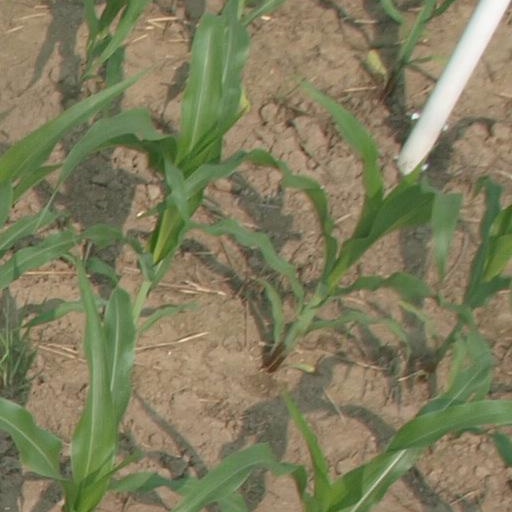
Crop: maize; corn